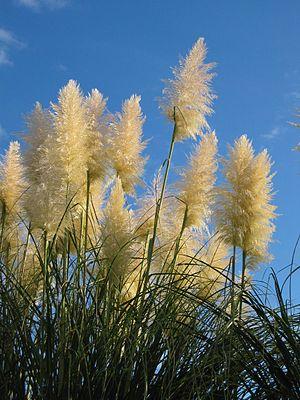
L'herbe de la pampa ou herbe des pampas ou roseau à plumes est une grande plante herbacée vivace de la famille des Poacées, sous-famille des Danthonioideae. Originaire d'Amérique du Sud, elle est souvent cultivée comme plante ornementale. C'est une espèce invasive.